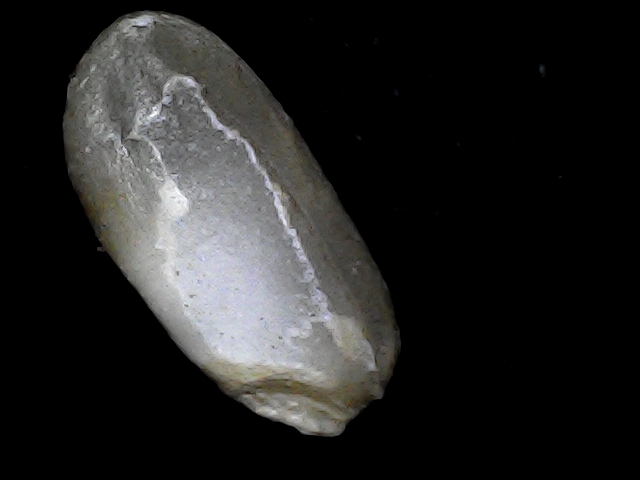
Rice variety: BD33